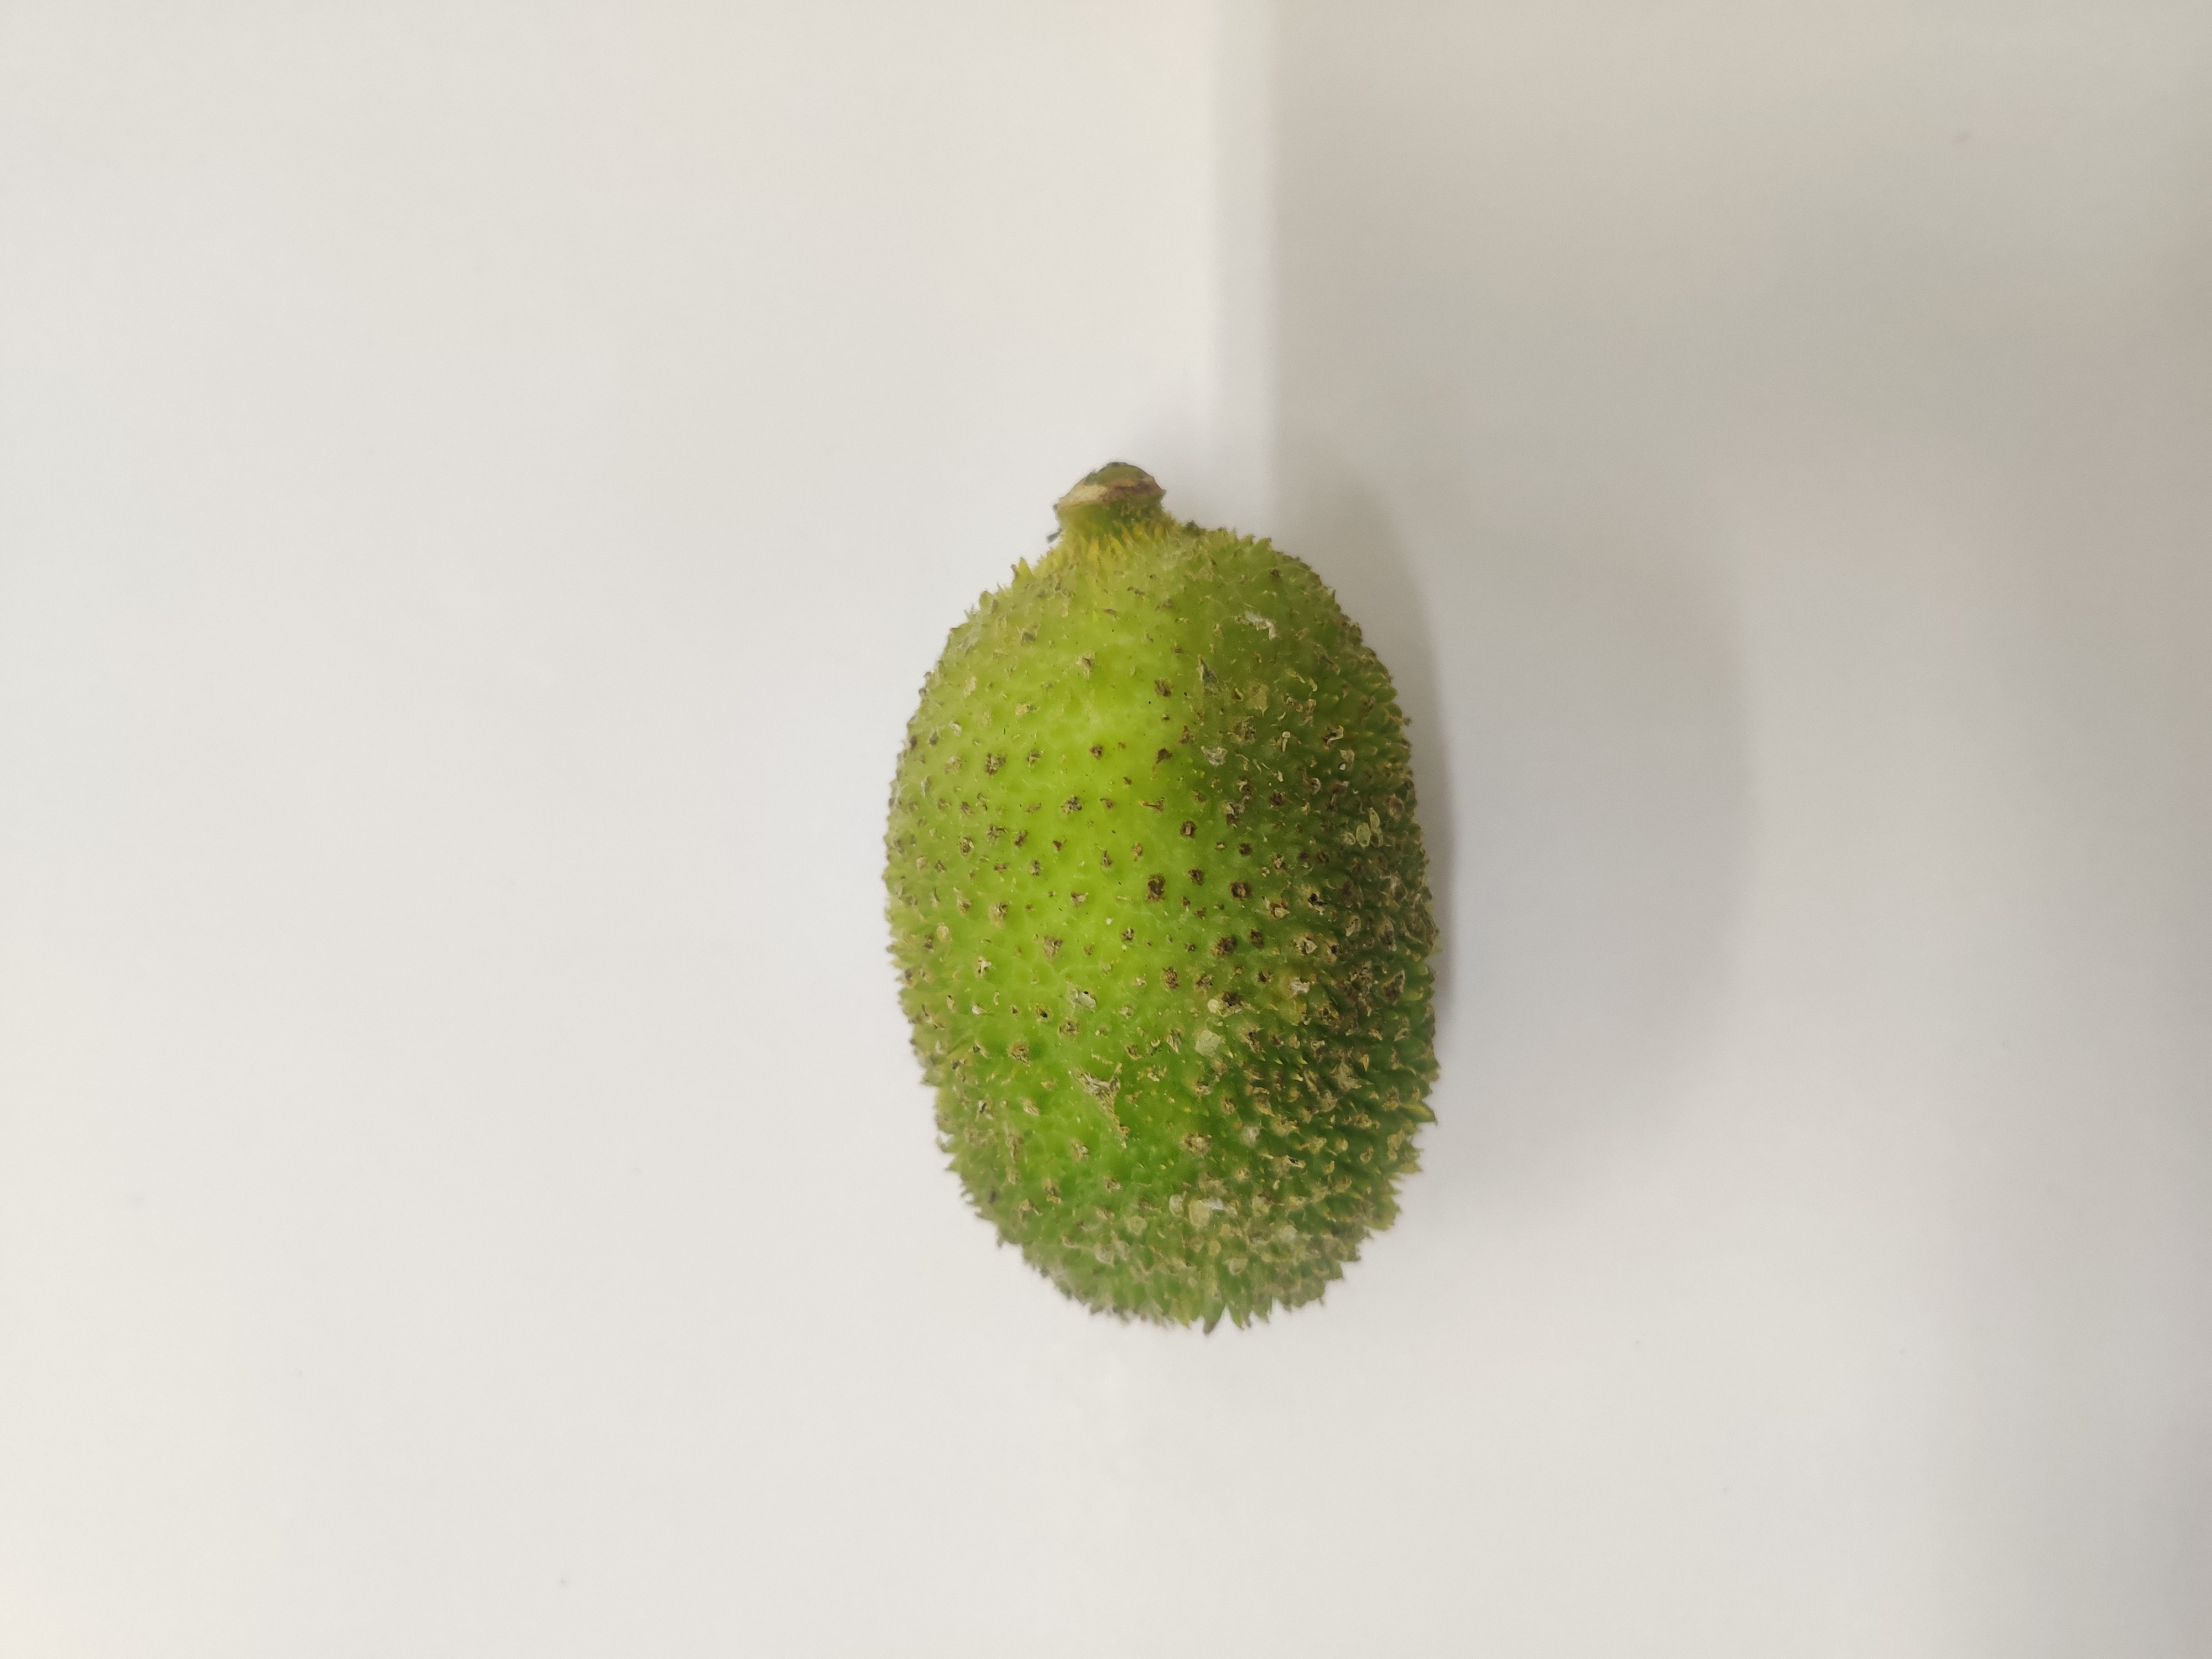
Crop: Spiny Gourd
Condition: Severely Damaged